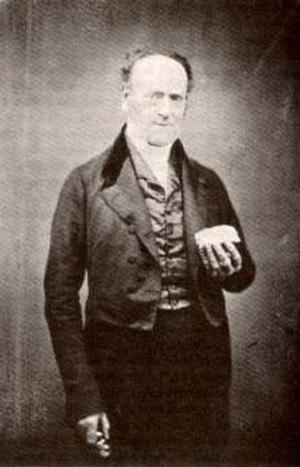
Robert Edmond Grant est un zoologiste britannique, né en 1793 et mort en 1874.